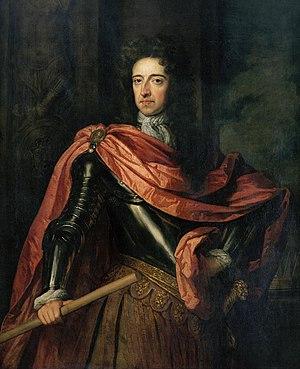
La guerre de la Ligue d’Augsbourg, également appelée guerre de Neuf Ans, guerre de la Succession palatine ou guerre de la Grande Alliance, eut lieu de 1688 à 1697. D'anciens textes peuvent faire référence à la guerre de Succession d'Angleterre. En Amérique du Nord, cette guerre engendre la première guerre intercoloniale, appelée par l'historiographie anglaise la guerre du roi Guillaume, « King William's War, Second Indian War, Father Baudoin's War, Castin's War ». Ces nombreuses dénominations reflètent les points de vue nationaux des historiens contemporains ou anciens sur ce conflit.
L'Histoire de Henry Esmond est un roman de William Makepeace Thackeray composé de 1851 à 1852, c'est-à-dire dans la période de maturité de l'auteur et publié la veille de son départ pour l'Amérique, à l'automne de 1852.
L'abbaye de Parc, improprement appelée abbaye du parc, est une abbaye de chanoines prémontrés située à Heverlee, en Belgique, près de Louvain. Fondée en 1129 sur des terres données aux prémontrés de Laon par le duc de Brabant, Godefroid le Barbu, elle a déjà traversé près de 900 ans d'histoire.
John Churchill, né le 26 mai 1650 à Musbury en Angleterre et mort le 16 juin 1722 à Cumberland Lodge en Angleterre, comte puis 1ᵉʳ duc de Marlborough, est un général et homme politique anglais dont la carrière s’étend sur le règne de cinq monarques du XVIIᵉ au XVIIIᵉ siècle. D’abord page à la cour de la maison Stuart, il sert loyalement le duc d'York au cours des années 1670 et au début des années 1680, gagnant promotions militaires et politiques par son courage et son habileté diplomatique. Son rôle dans la défaite de la rébellion de Monmouth en 1685 contribue à l’accession de Jacques II au trône, mais Churchill abandonne trois ans plus tard son mentor catholique pour les protestants hollandais et Guillaume d'Orange. Récompensé pour son aide à l’accession au trône de Guillaume III avec le comté de Marlborough, il se distingue dans les premières années de la guerre de Neuf Ans ; cependant, la persistance du jacobitisme provoque sa chute et son emprisonnement temporaire à la tour de Londres. Ce n'est qu'à l’arrivée sur le trône de la reine Anne, en 1702, que Marlborough atteint l'apogée de ses pouvoirs et s'assure gloire et fortune.